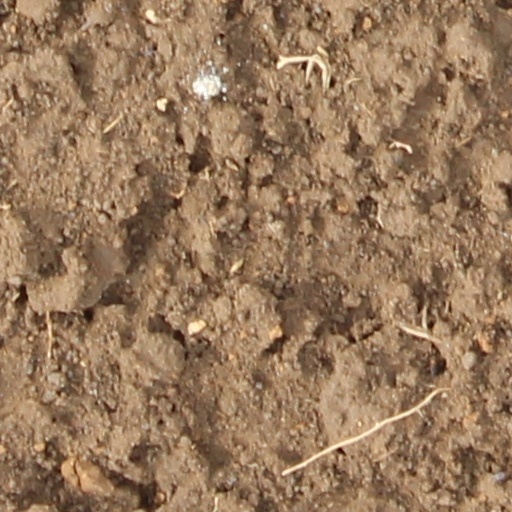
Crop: wheat